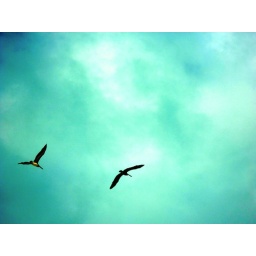
birds in blue sky